Ghoultown

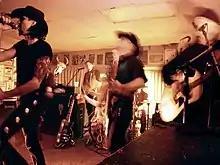
Ghoultown at Ralph's Corner

Ghoultown is an American rock band from Dallas, Texas, formed in 1999. AllMusic describes the group's music as "punk rock, Western stylings, mariachi, and a dose of B-movie trappings." The band has released six studio albums to date, plus an EP and live album.